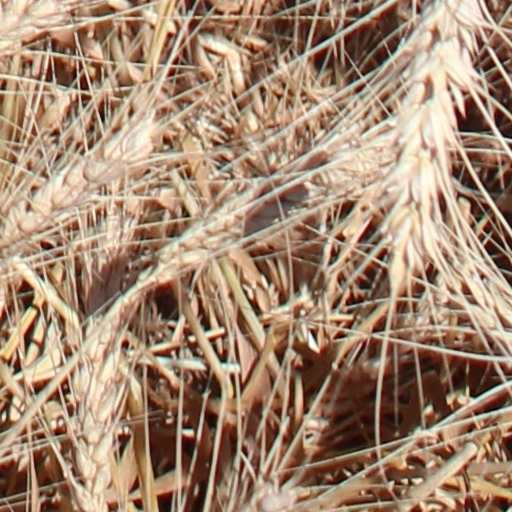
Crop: wheat